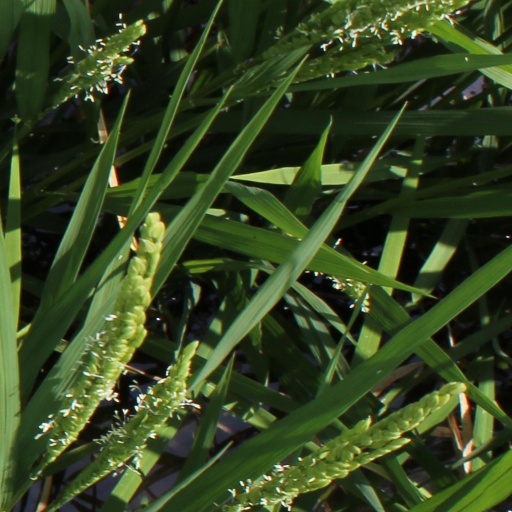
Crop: rice